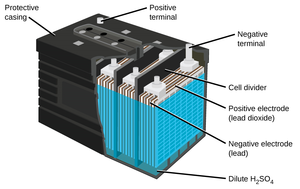
Une batterie au plomb est un ensemble d'accumulateurs au plomb-acide sulfurique raccordés en série, afin d'obtenir la tension désirée, et réunis dans un même boîtier. Les plaques et grilles de plomb sont en réalité constituées de plomb durci.